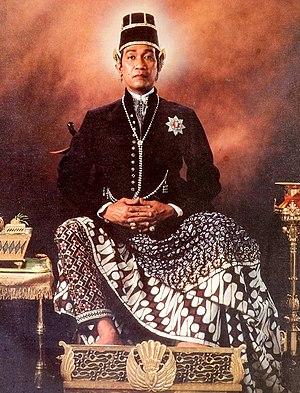
Hamengku Buwono X, né le 2 avril 1946 à Yogyakarta, est le dixième et actuel sultan de Yogyakarta. À ce titre, il est gouverneur du territoire spécial de Yogyakarta en vertu de la Charte du maintien par laquelle la république d'Indonésie maintient le sultan de Yogyakarta, ainsi que le prince de Paku Alam, comme souverains de leur principauté respective.
Antigua-et-Barbuda